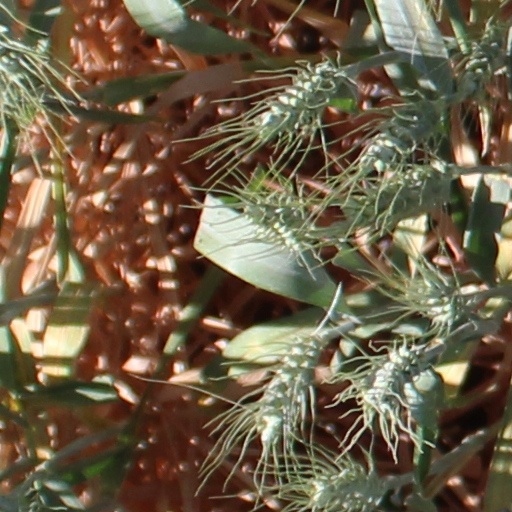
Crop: wheat